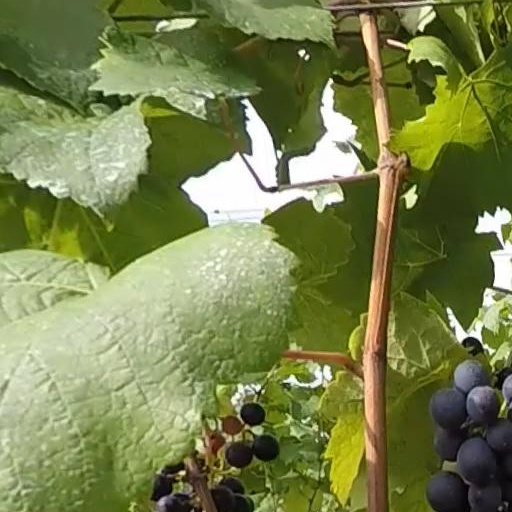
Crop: grape